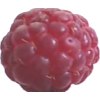
Label: raspberry